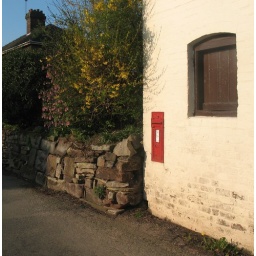
An ER wall box (ST11 232) with an enlarged aperture in Caverswall Road, Blythe Bridge, Staffordshire